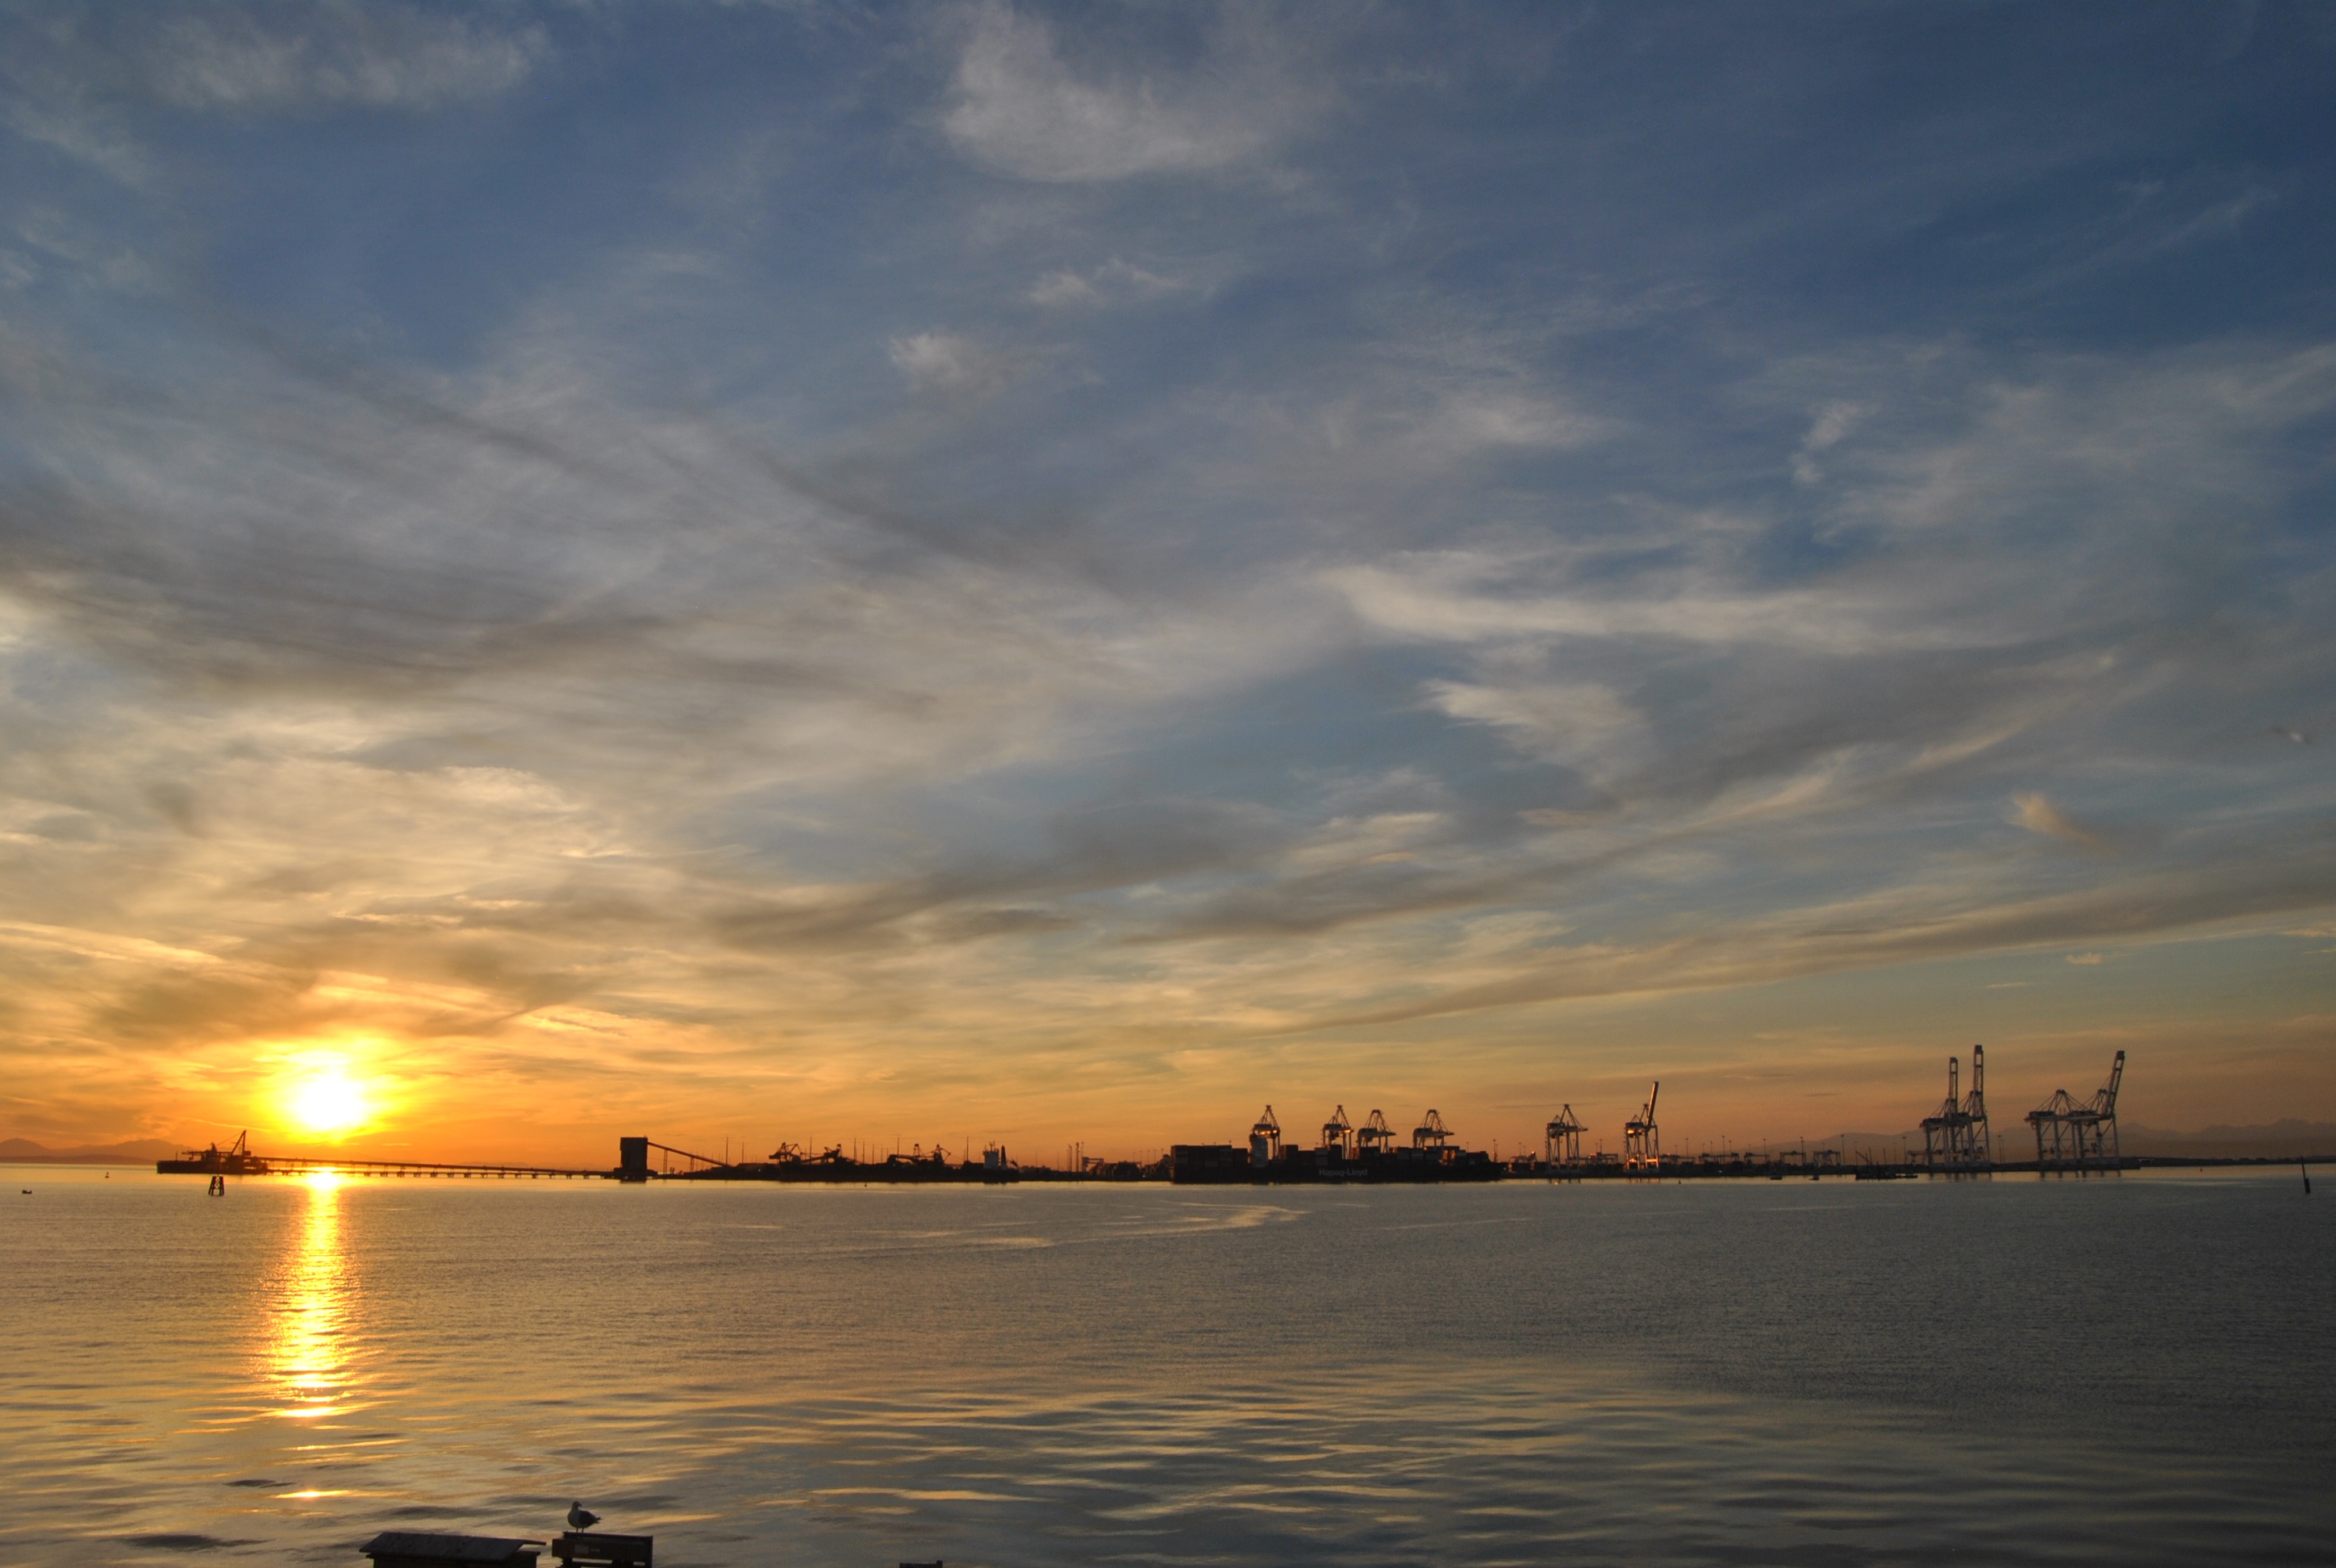
beach, sea, coast, water, outdoor, ocean, horizon, light, cloud, sky, sun, sunrise, sunset, sunlight, morning, dawn, summer, travel, dusk, evening, reflection, vehicle, bay, docks, waves, afterglow